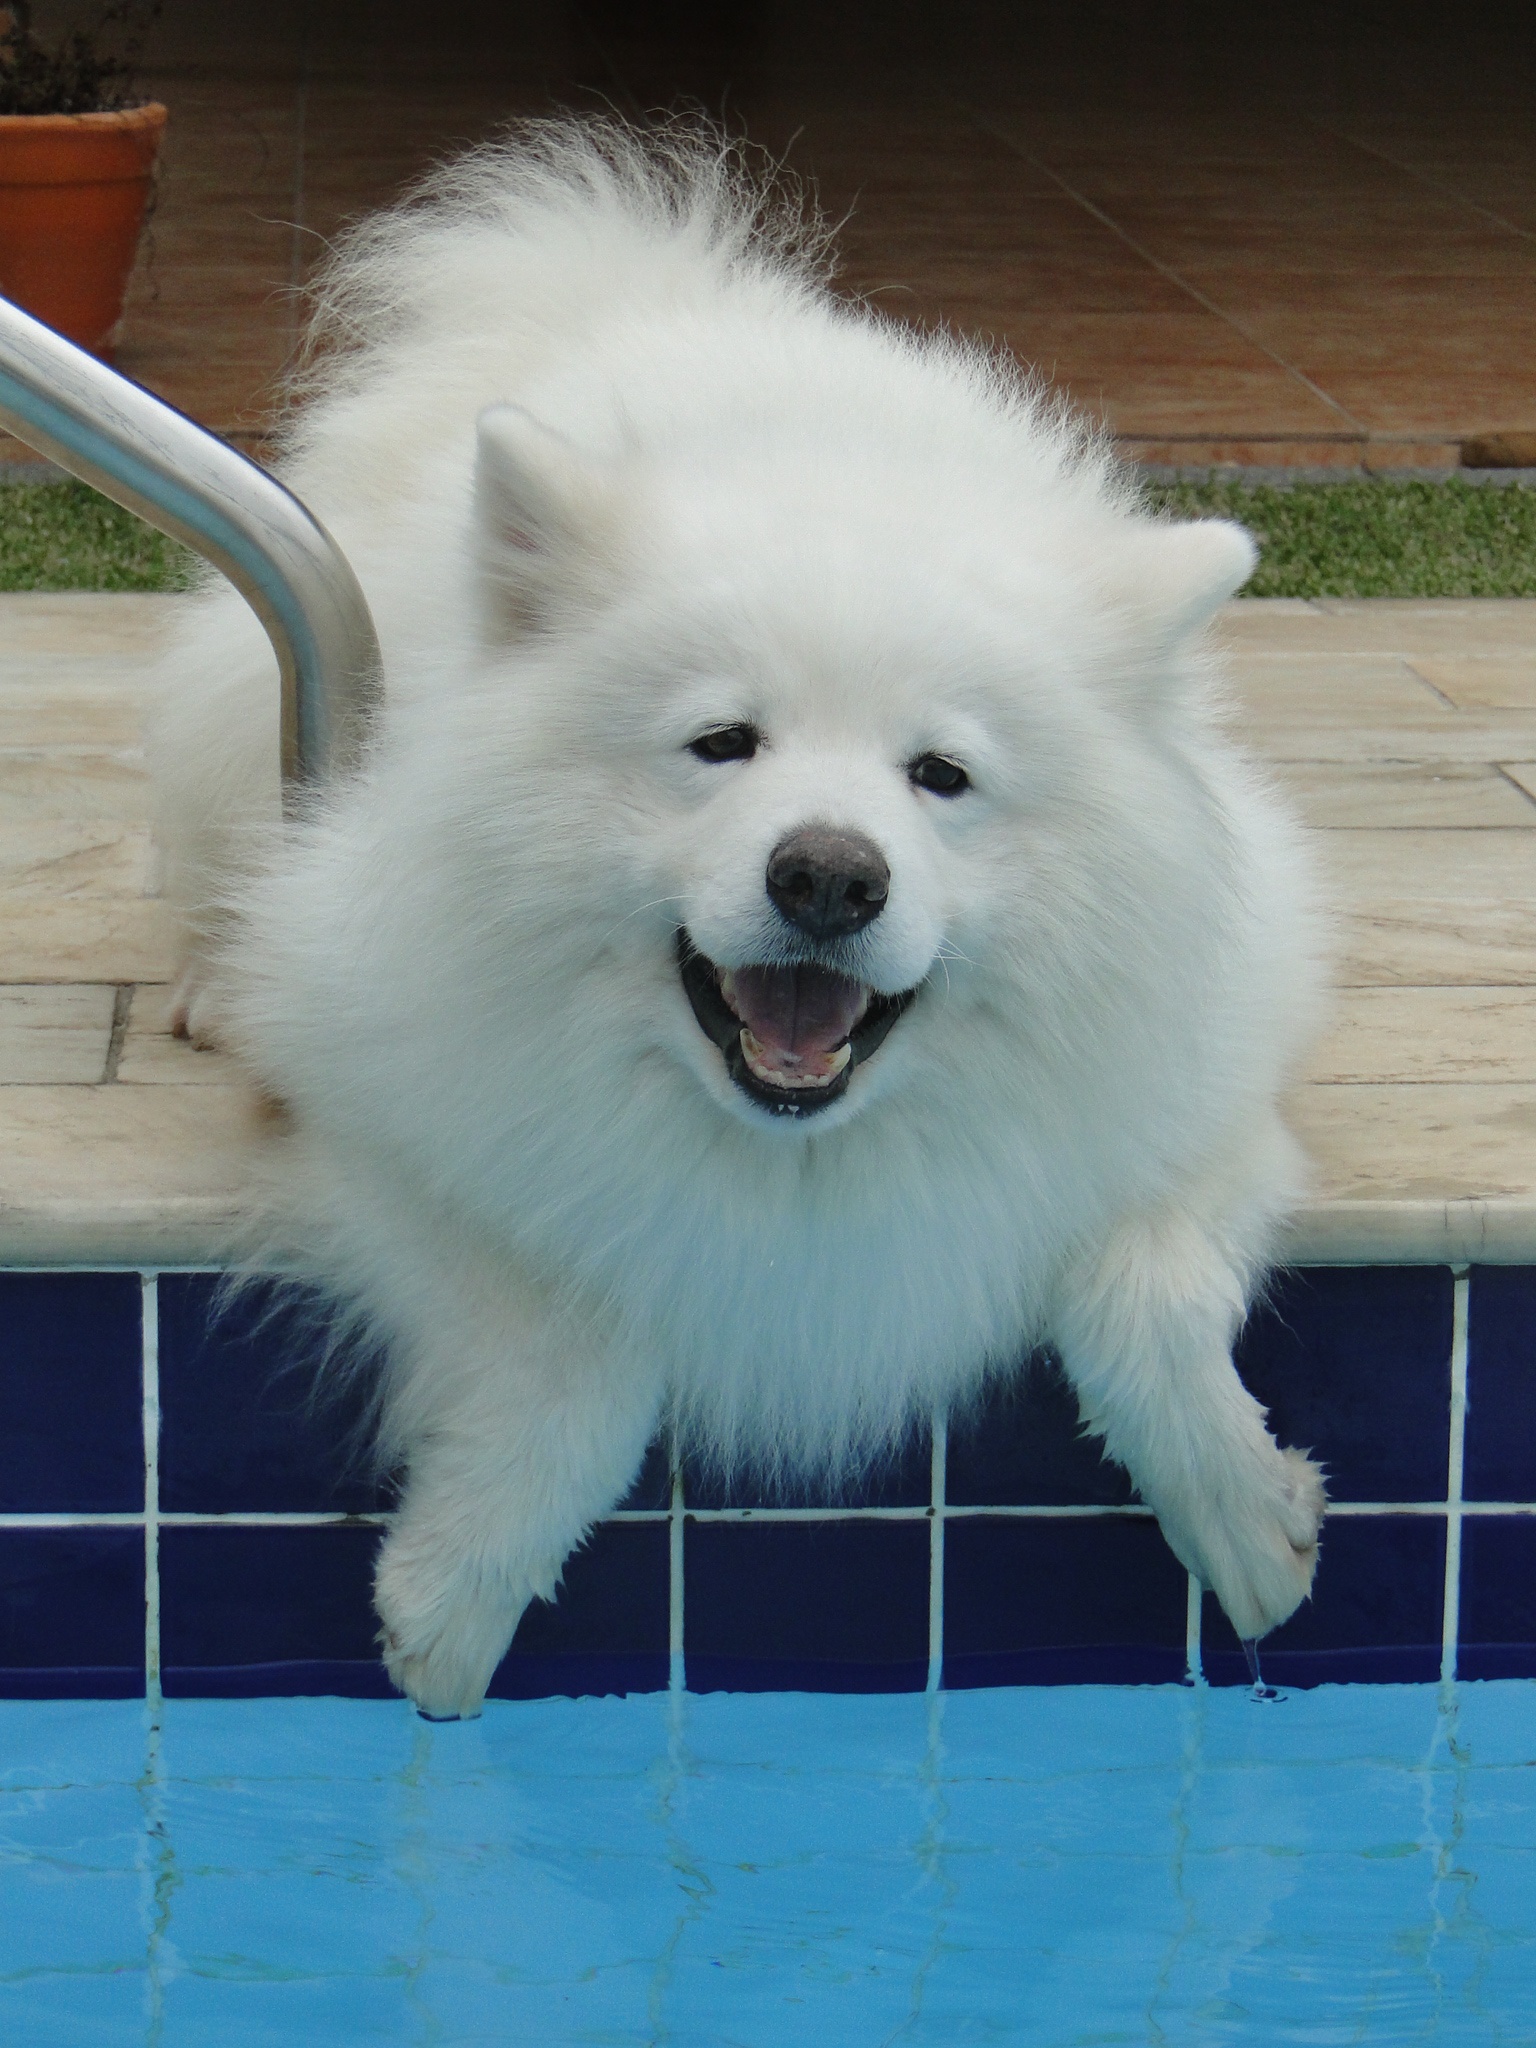
water, dog, animal, cute, canine, summer, vacation, pool, pet, mammal, smiling, pool water, friend, fun, happy, happiness, vertebrate, dog breed, doggy, samoyed, dog like mammal, carnivoran, dog breed group, german spitz mittel, japanese spitz, american eskimo dog, german spitz, german spitz klein, volpino italiano